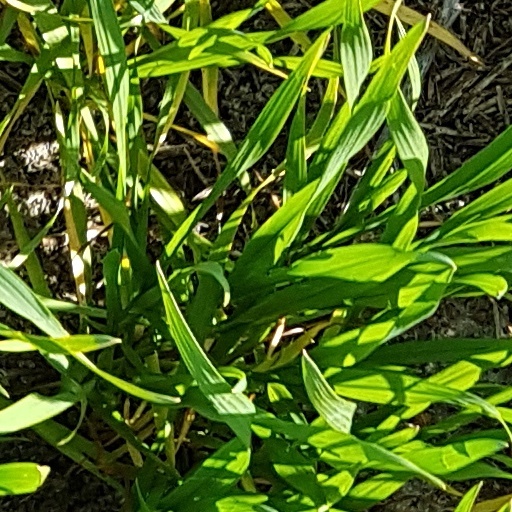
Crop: wheat